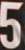
Number: 5